Inter Milan

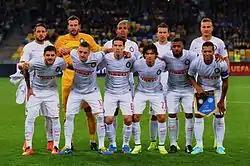
Inter lining up before a Europa League match against Dnipro on 18 September 2014

In 1992, after a disappointing season, in sostitution of the three German players that left in the summer and with the new coach Osvaldo Bagnoli, Inter signed important players like the future Ballon d'Or Matthias Sammer, Rubén Sosa, the first Russian player in club history Igor Shalimov and others that will delude like the former European Golden Boot winner Darko Pancev and Salvatore Schillaci; Inter ended the season second behind AC Milan coached by Fabio Capello.